Khaya senegalensis

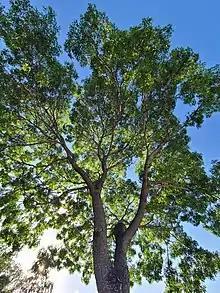
Mature tree next to Fanling Station

African mahogany is a fast-growing medium-sized tree which can obtain a height of up to in height and in diameter. The bark is dark grey to grey-brown while the heartwood is brown with a pink-red pigment made up of coarse interlocking grains. The tree is characterised by leaves arranged in a spiral formation clustered at the end of branches. The white flowers are sweet-scented; the fruit changes from grey to black when ripening.